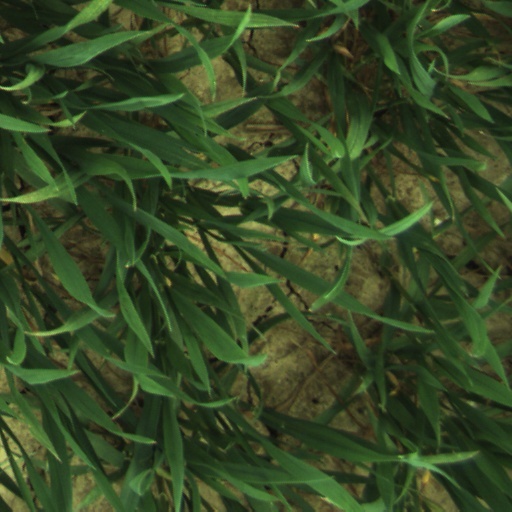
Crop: wheat